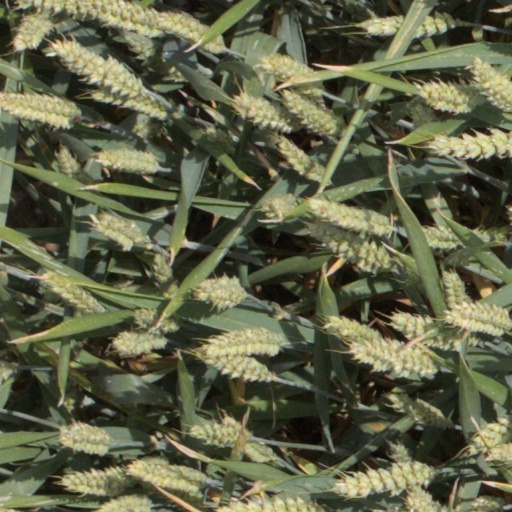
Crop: wheat